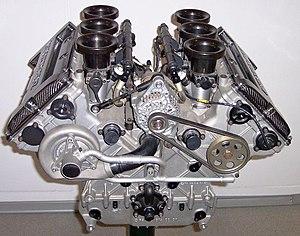
Le terme « moteur à combustion et explosion » désigne tout type de moteur à combustion interne à pistons alternatifs ou rotatifs, Diesel ou à allumage commandé dans lesquels les gaz brûlent avec un front de flamme dont la vitesse est, normalement, inférieure à celle du son.
Un moteur est un appareil transformant une énergie quelconque en énergie mécanique.
Un moteur avec cylindres en V, ou moteur en V, est un moteur à pistons où les cylindres sont placés longitudinalement sur deux bancs de cylindres séparés, reliés en leur partie basse et disposés selon un certain angle, formant un V lorsqu'il est observé de face. Cette architecture permet de placer les cylindres plus près les uns des autres, de réduire la longueur du vilebrequin et du moteur, et d'obtenir un fonctionnement généralement plus souple dès les bas régimes.
Nicolas Léonard Sadi Carnot, né le 1ᵉʳ juin 1796 à Paris et mort le 24 août 1832 à Ivry-sur-Seine ou à Paris, usuellement appelé Sadi Carnot, est un physicien et ingénieur français.